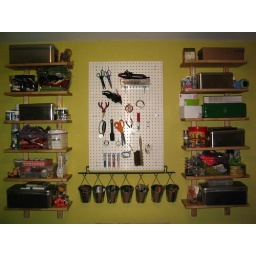
Two IKEA Varde shelves, IKEA cup thingamajig, and some white plastic pegboard. Best organization system we have in the house!